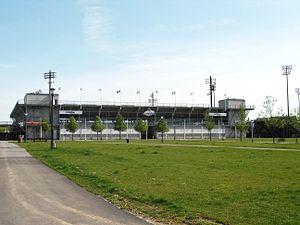
Le stade IGA est un centre national d’entraînement, de développement et de compétitions, un centre de certification d’entraîneurs et d’arbitres, une installation de tennis accessible au public et un centre multifonctionnel. Il est situé dans le Parc Jarry, à Montréal.
Le stade Jarry était un stade de baseball montréalais où jouaient les Expos de Montréal, la première équipe canadienne de la ligue majeure de baseball, de 1969 à 1976. Il a servi de résidence temporaire jusqu'à ce qu'un bâtiment avec un dôme puisse être construit. Il fut décidé de convertir le stade de trois mille sièges de Villeray en un parc de près de 30 000 sièges. Le stade est aujourd'hui appelé le stade IGA.